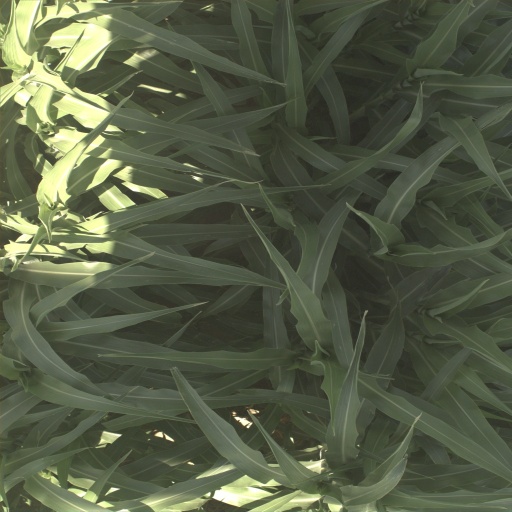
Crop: sorghum